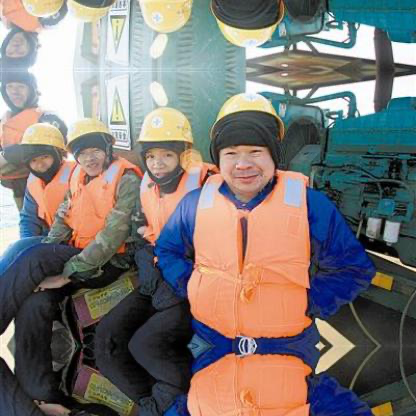
Objects in the image:
label: helmet
label: helmet
label: helmet
label: helmet
label: helmet
label: helmet
label: helmet
label: helmet